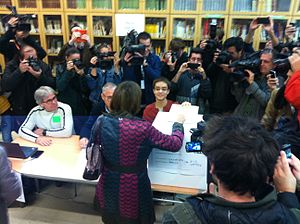
Rådgivende folkeafstemning om Cataloniens selvstændighed 2014 / Udfald
Billede fra afstemningen 9. november 2014
Den 9. november 2014 blev afholdt rådgivende folkeafstemning om Cataloniens selvstændighed i Catalonien. Ved folkeafstemningen tilkendegav vælgerne hvorvidt de ønskede Catalonien som stat, og i givet fald om den skal have fuld selvstændighed fra Spanien.